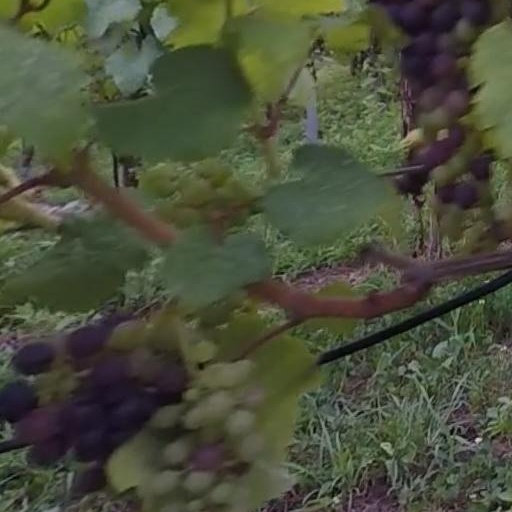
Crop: grape